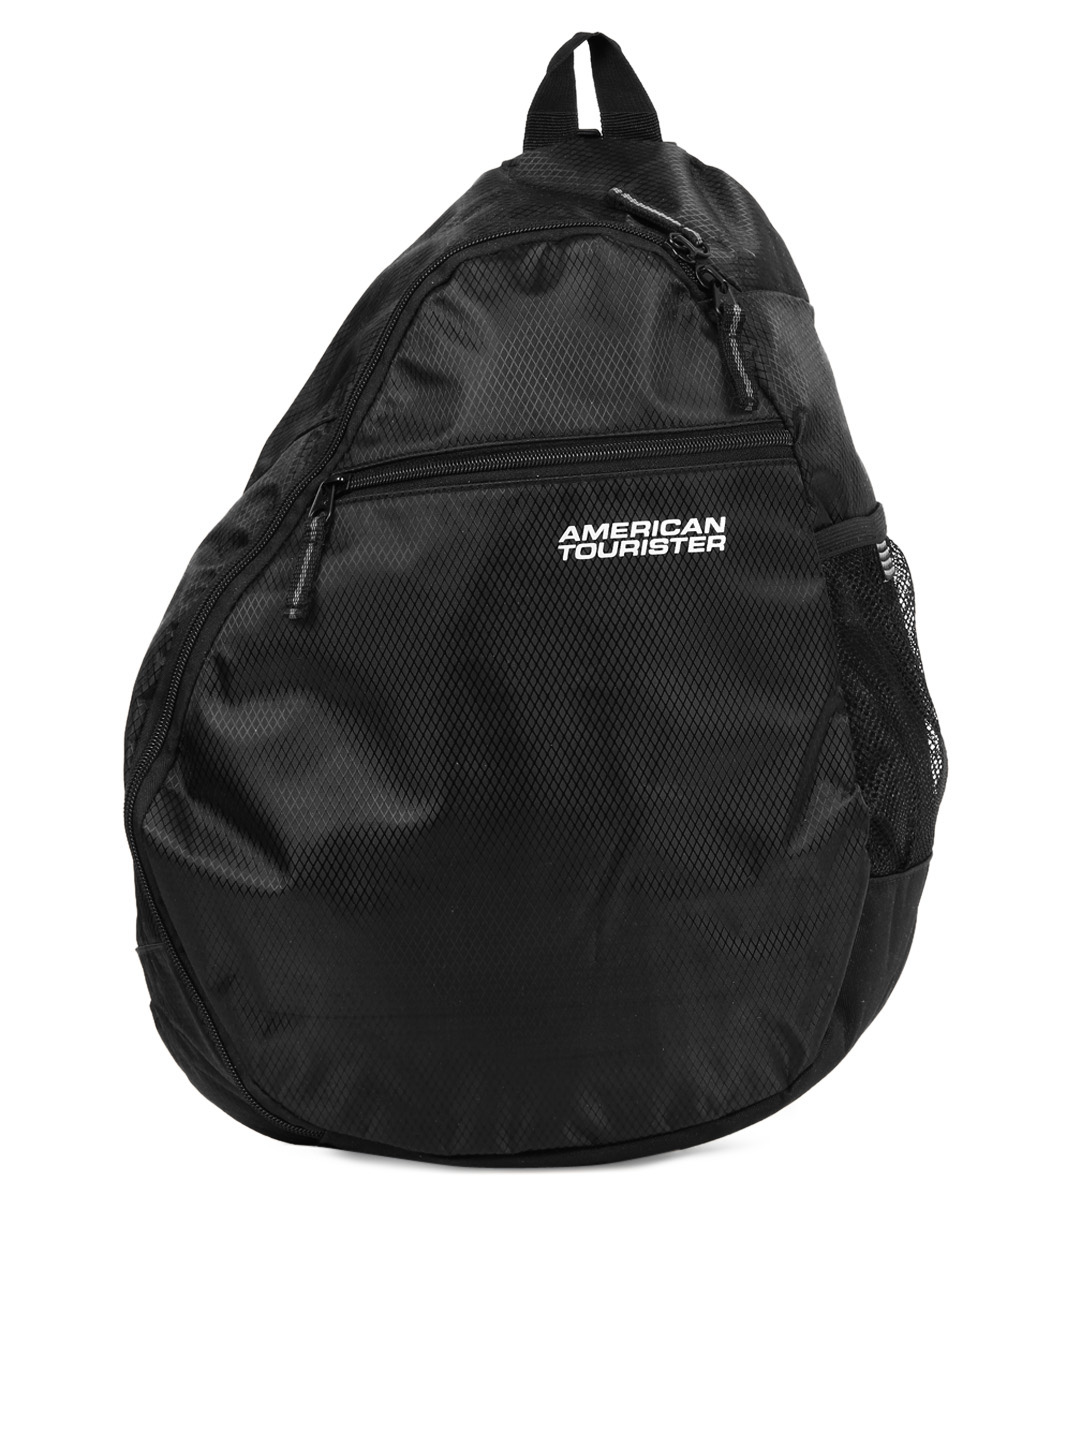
American Tourister Unisex Black Backpack
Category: Accessories / Bags / Backpacks
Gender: Unisex
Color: Black
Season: Winter 2012
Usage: Casual